Korma

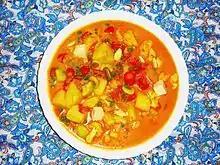
Navratan korma (Mughal kitchen)

Navratan korma is a vegetarian korma made with vegetables and either paneer (an Indian cheese) or nuts – or sometimes both. "Navratan" means "nine gems", and it is common for the recipe to include nine different vegetables.